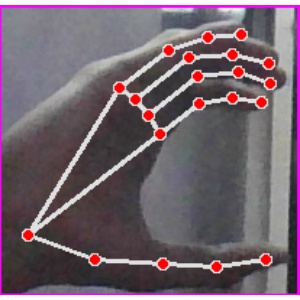
अक्षर: ऋ